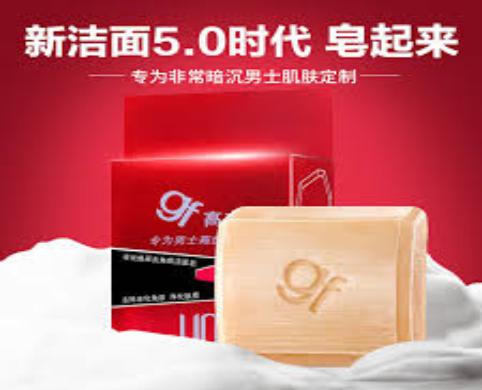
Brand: GF
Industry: Necessities